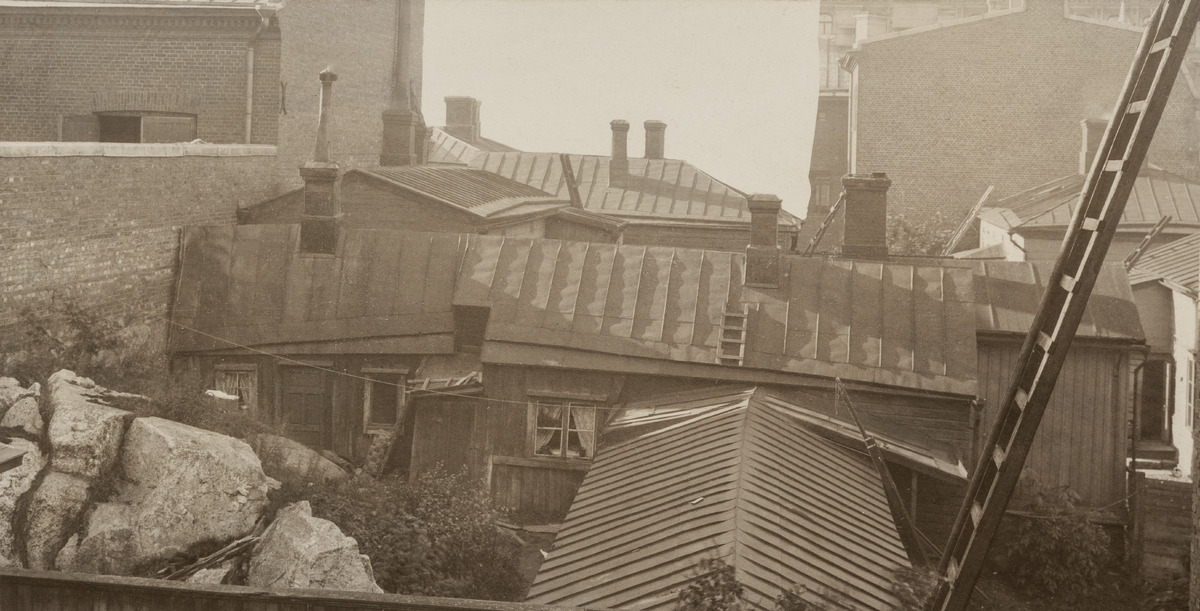
Ludviginkatu 4 ja sen takana Ludviginkatu 6
sisällön kuvaus: Ludviginkatu 4 ja sen takana Ludviginkatu 6. Kallioisella tontilla on ahtaasti sijoitettuja puurakennuksia. Kuvan oikeassa reunassa on kuva-alan ulkopuolella olevaan rakunnukseen nojaavat tikkaat, joilla on puoshaka tulipalon varalta. Taustalla

tiilirakennuksia. Vasemman reunan tiilirakennus kuuluu Erottajan paloasemaan. mustavalkoinen
Ajankohta: kuvausaika 1910 n.
Paikka: Suomi, Uusimaa, Helsinki, Kaartinkaupunki Helsinki, Ludviginkatu 4, 6, 8, 10
Aiheet: liikerakennukset, kivitalot, puutalot, paloasemat